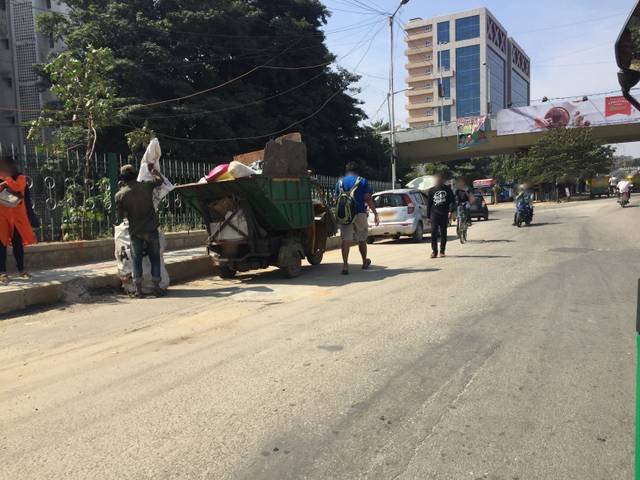
Region: India
Coordinates: 12.96, 77.642